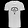
Label: T - shirt / top